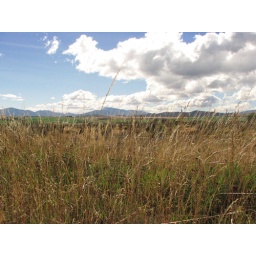
The cloud formations were gorgeous against the clear blue sky.